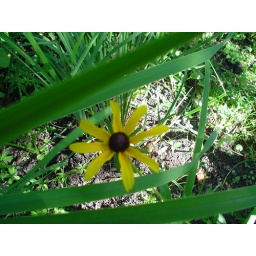
black eyed over the rock